SS Monterey (1897)

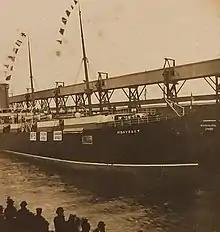
at Halifax loaded with Canadian soldiers bound for South Africa to serve in the Boer War

On January 31, 1900 it was reported that "Monterey" was chartered along with several other vessels to transport Lord Strathcona's Canadian contingent to South Africa to reinforce the British forces during the Second Boer War. The steamer arrived at Halifax at 03:30 on February 27, 1900, loaded the Strathcona's Horse regiment consisting of 552 officers and men, 599 horses and ammunition on March 16. She additionally took onboard 203 replacement men for the first Canadian regiment and left Halifax the next morning at 11:00 local time. The voyage was fine and uneventful with the exception of horses contracting pneumonia with 163 of them dying en route. The ship reached Cape Town on April 11 and disembarked the troops and unloaded her cargo and sailed back to North America. Due to "Monterey" having a dedicated cattle deck, she was chartered for the duration of the war to transport mules and horses to South Africa.